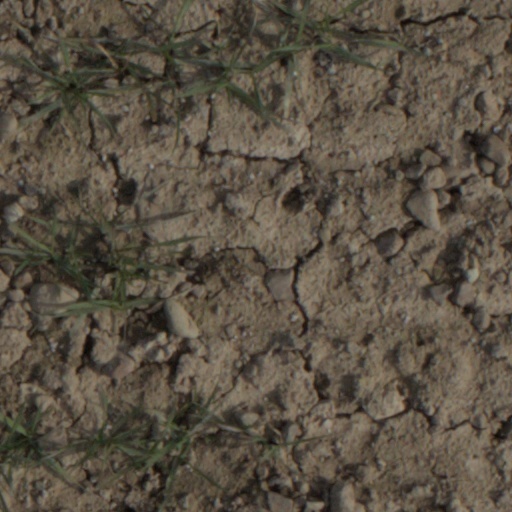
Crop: wheat